TUM School of Management

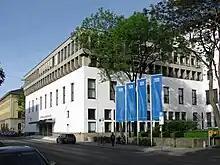
Entrance to the Main Campus in Munich

In 1974, a Faculty for Business Administration and Social Sciences was established at TUM. In 2002, the TUM School of Management was founded by splitting up the Faculty for Economic and Social Sciences and integrating the Department of Business and Social Sciences at Weihenstephan.